Football in Uruguay

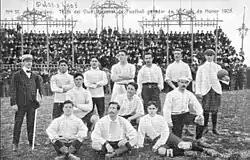
Club Nacional de Football was the first "criollo" team of Uruguay

Club football in Uruguay is dominated by two big Montevideo clubs, Peñarol and Nacional, which compete in the AUF Championships (Primera División). Peñarol have won the tournament 51 times (including titles by its predecessor, CURRC) and Nacional 49 times, since it began in 1900. Other teams winning the league have been Danubio (4 times), Defensor Sporting (4 times), River Plate F.C. (4 times), Montevideo Wanderers (3 times), Rampla Juniors (1 time), Bella Vista (1 time), Progreso (1 time), Central Español (1 time). Also, during 1923 and 1924, there existed another Uruguayan football league, the FUF (Uruguayan Football Federation). Said league only held two tournaments, however, won by Atlético Wanderers and Peñarol.